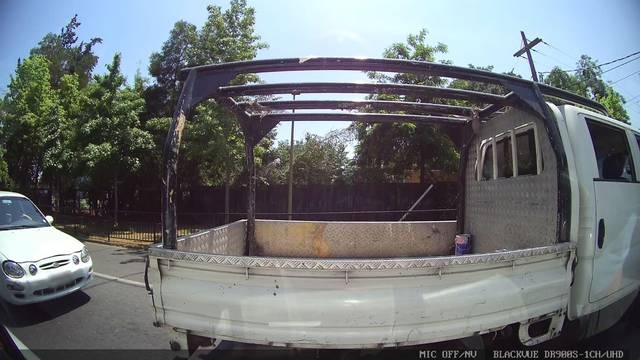
Region: Chile
Coordinates: -33.425, -70.554